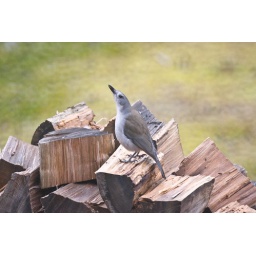
At first the other bird stood on the ground below the wood pile but then joined its partner in song on the logs